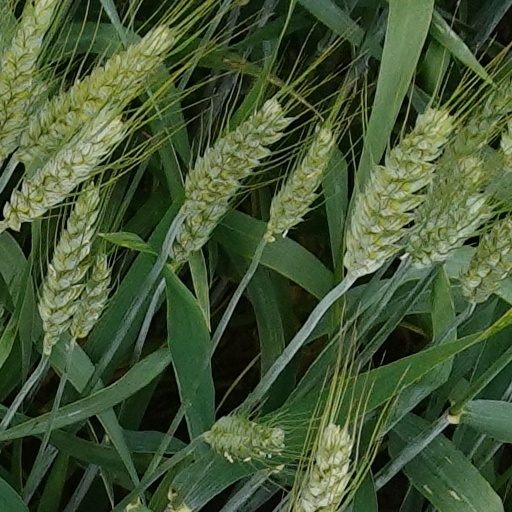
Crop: wheat